Sedgley OSS .38

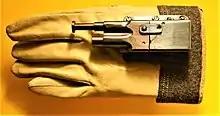
Sedgley OSS .38 glove pistol

The Sedgley OSS is a single-shot, break-action, smoothbore .38 Special pistol which was designed by Stanley M. Haight for the Office of Naval Intelligence. It was meant as a covert operation and assassination weapon in the Pacific Theater. It was mounted on the back of a cowhide glove; a long-sleeved coat would usually be worn to hide the weapon. It was commonly nicknamed "Glove Pistol" or "Glove Gun".